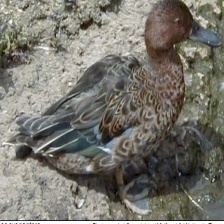
Species: CINNAMON TEAL
Scientific name: ANAS CYANOPTERA
ImageNet parent category: drake